Hans Goltz

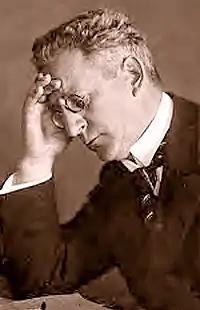
Hans Goltz

Hans Goltz (11 August 1873 in Elbing (Elbląg), Prussia, Germany - 21 October 1927 in Baden-Baden) was a German art dealer, known as a pioneer of modernism in art. He was the editor of a political and arts magazine "Der Ararat".